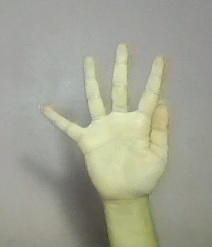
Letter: sheen